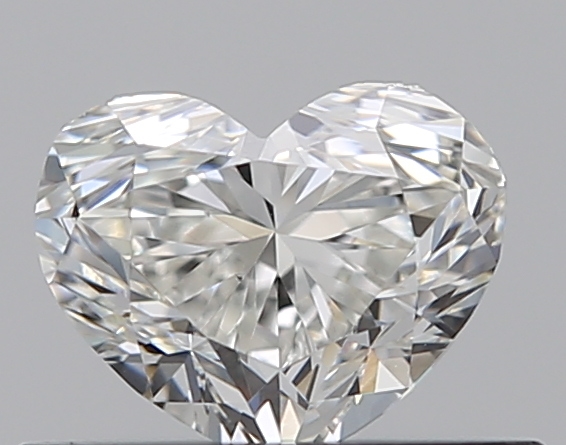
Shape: heart
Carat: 0.5
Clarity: VS2
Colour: H
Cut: FG
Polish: EX
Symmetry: GD
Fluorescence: N
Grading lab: GIA
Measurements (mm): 4.26 x 5.28 x 3.39